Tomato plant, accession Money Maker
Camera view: bottom (45 deg); turntable rotation: 300 degrees
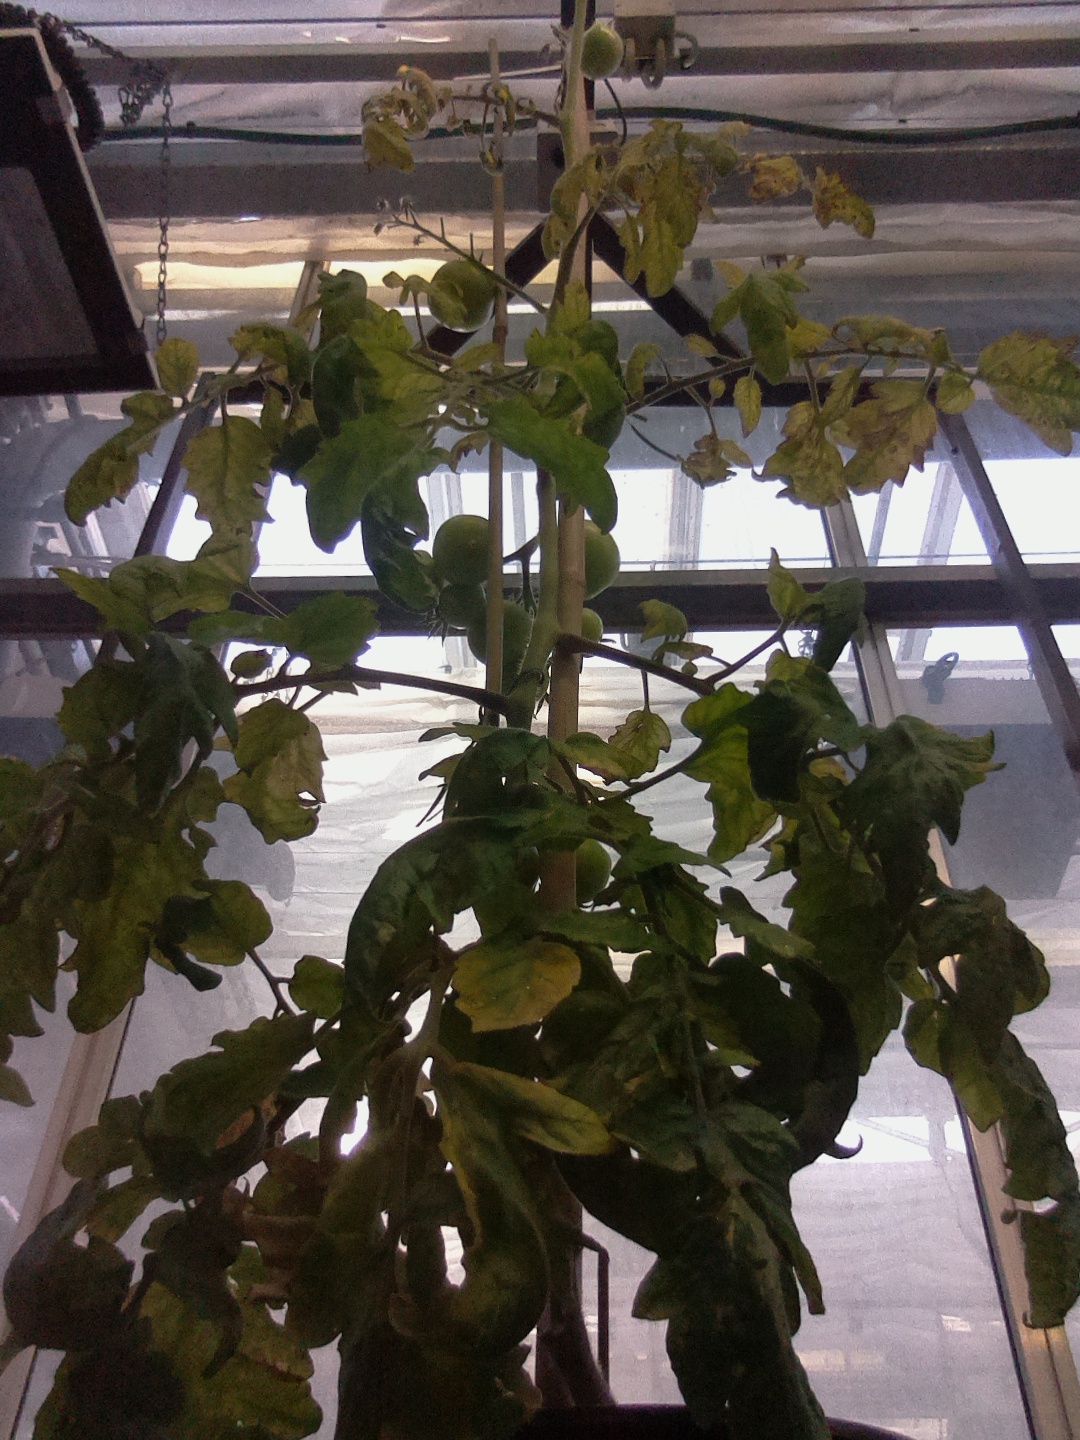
BBCH growth stage 79: 90% -100% of final fruit size